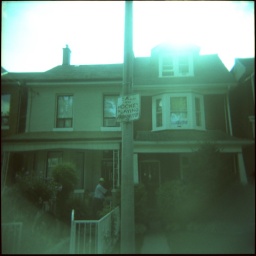
as unpatriotic as it seems, ball and street hockey is not allowed on some streets in toronto